Tipping Point (game show)

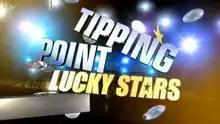
Title card for "Lucky Stars".

A celebrity version under the title "Tipping Point: Lucky Stars" where celebrities are playing on behalf of a selected charity. In the celebrity version, each episode (except ones filmed during the COVID-19 pandemic and the Soccer Aid Specials) has a live audience. The episodes are broadcast in a primetime slot.